Jephtha (Handel)

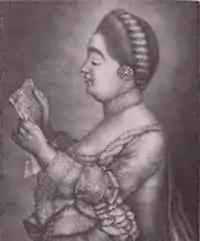
Giulia Frasi, soprano, creator of the role of Iphis

Hamor brings Iphis the welcome news that her father has utterly vanquished the Ammonites in battle. The Israelites celebrate their resounding victory, which they ascribe to angelic assistance (Chorus: "Cherub and seraphim"). Having proved himself in the battle, Hamor hopes that Iphis will now agree to marry him (Air: "Up the dreadful steep ascending"). Iphis prepares to go out to congratulate her father with other young girls, greeting him with song and dance (Air:"Tune the soft melodious lute"). Zebul is jubilant that Jephtha has won liberty for his people (Air: "Freedom now once more possessing") but Jephtha insists that the glory is the Lord's (Air: "His mighty arm, with sudden blow"). The Israelites offer thanks to God (Chorus: "In glory high, in might serene").